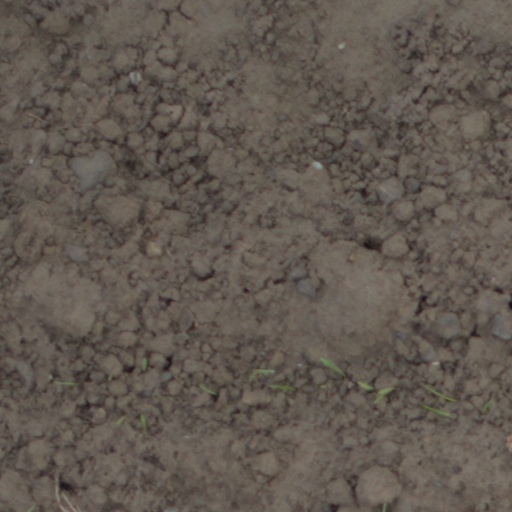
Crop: wheat